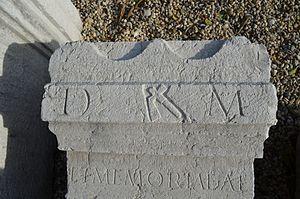
Musée gallo-romain de Fourvière (Lyon) - Jardin archéologique du théâtre antique de Lyon - Un cippe extrait du puits de Trion en 1886
L'épigraphie lyonnaise regroupe l'ensemble des documents épigraphiques retrouvés sur le site de Lyon, en France. Dès la Renaissance, des ouvrages recensent les inscriptions antiques ou du haut Moyen Âge, et cette science se développent progressivement ; les lettrés de l'époque regroupant les textes trouvées au hasard ou sur des pierres de remploi. Les premiers catalogues de grandes ampleurs sont réalisés au XIXᵉ siècle. Au cours du XXᵉ siècle, les fouilles archéologiques augmentent considérablement la masse documentaire et la collection d'épigraphie lyonnaise est à présent l'une des plus importantes de France.